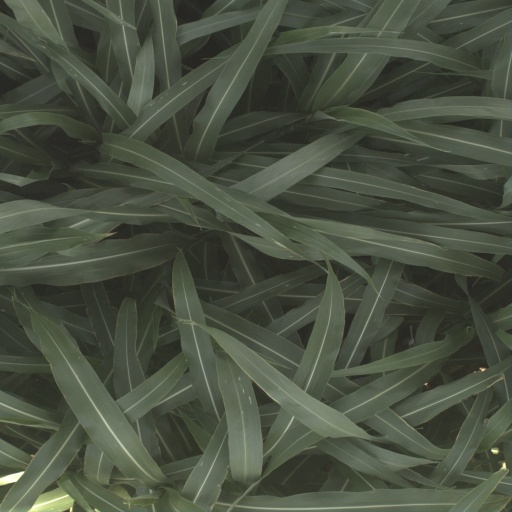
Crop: sorghum